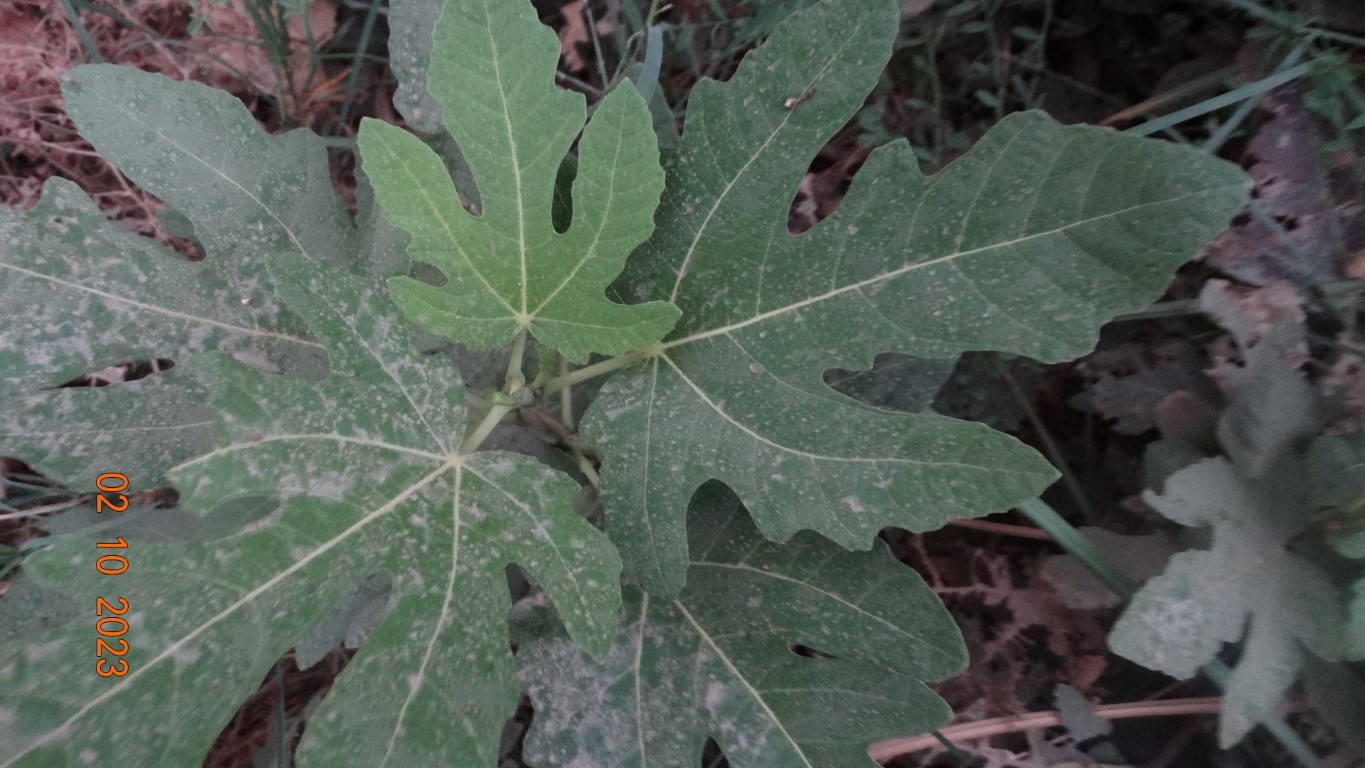
Label: healthy